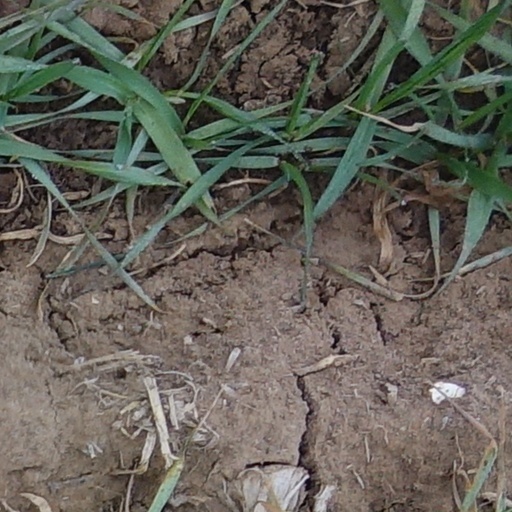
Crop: wheat